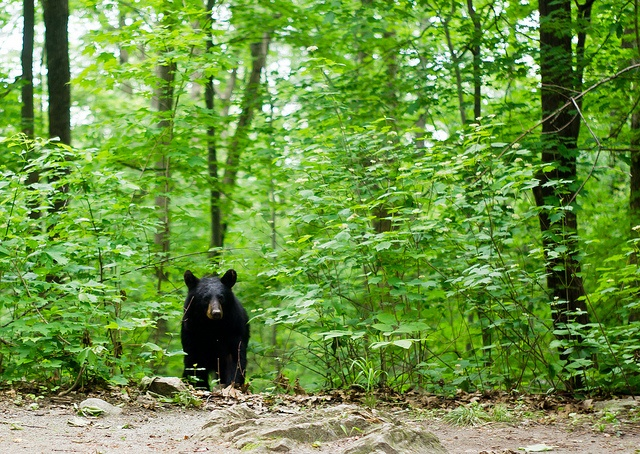
A black bear walking through a lush green forest.
A bear walking around in the woods looking around.
a black bear is out in the woods
A bear walking on a fours in the woods near trees.
A BLACK BEAR IS COMING OUT OF THE WOODS